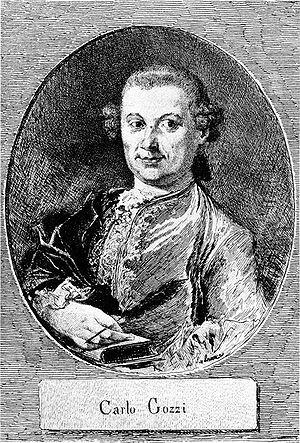
Le comte Carlo Gozzi, né le 13 décembre 1720 à Venise et mort le 4 avril 1806 à Padoue, est un écrivain et dramaturge italien.